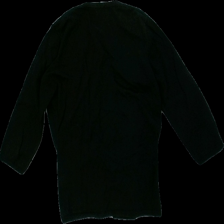
View: back
Type: Tunic
Category: Ladies
Brand: Mexx
Colors: Black
Material: 78% cotton, 22% nylon
Cut: Regular
Size: XS
Season: All
Price range: <50
Recommended usage: Export